2nd Devonshire Artillery Volunteers

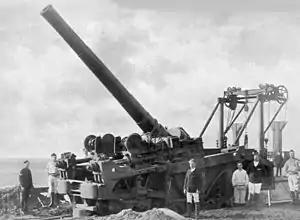
Two 9.2-inch BL High Angle fire guns were mounted in Hawkins Battery after 1910.

On the outbreak of World War I, together with Nos 36 and 45 Companies of the Regular RGA in the Eastern Section and Nos 38 and 41 Companies in the Western Section, the Devonshire RGA manned the following coast guns in the Plymouth defences: